SCSI connector

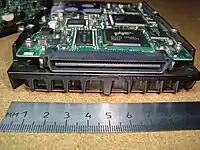
SCA-2 connector on Fujitsu MAP3735NC

Apple used DB-25 connectors, which, having only 25 pins rather than 50,